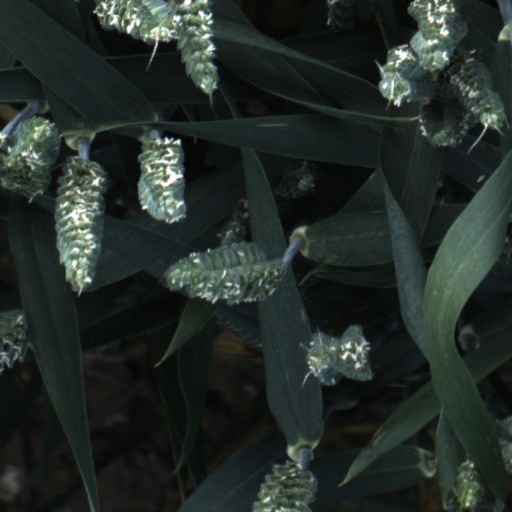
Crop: wheat